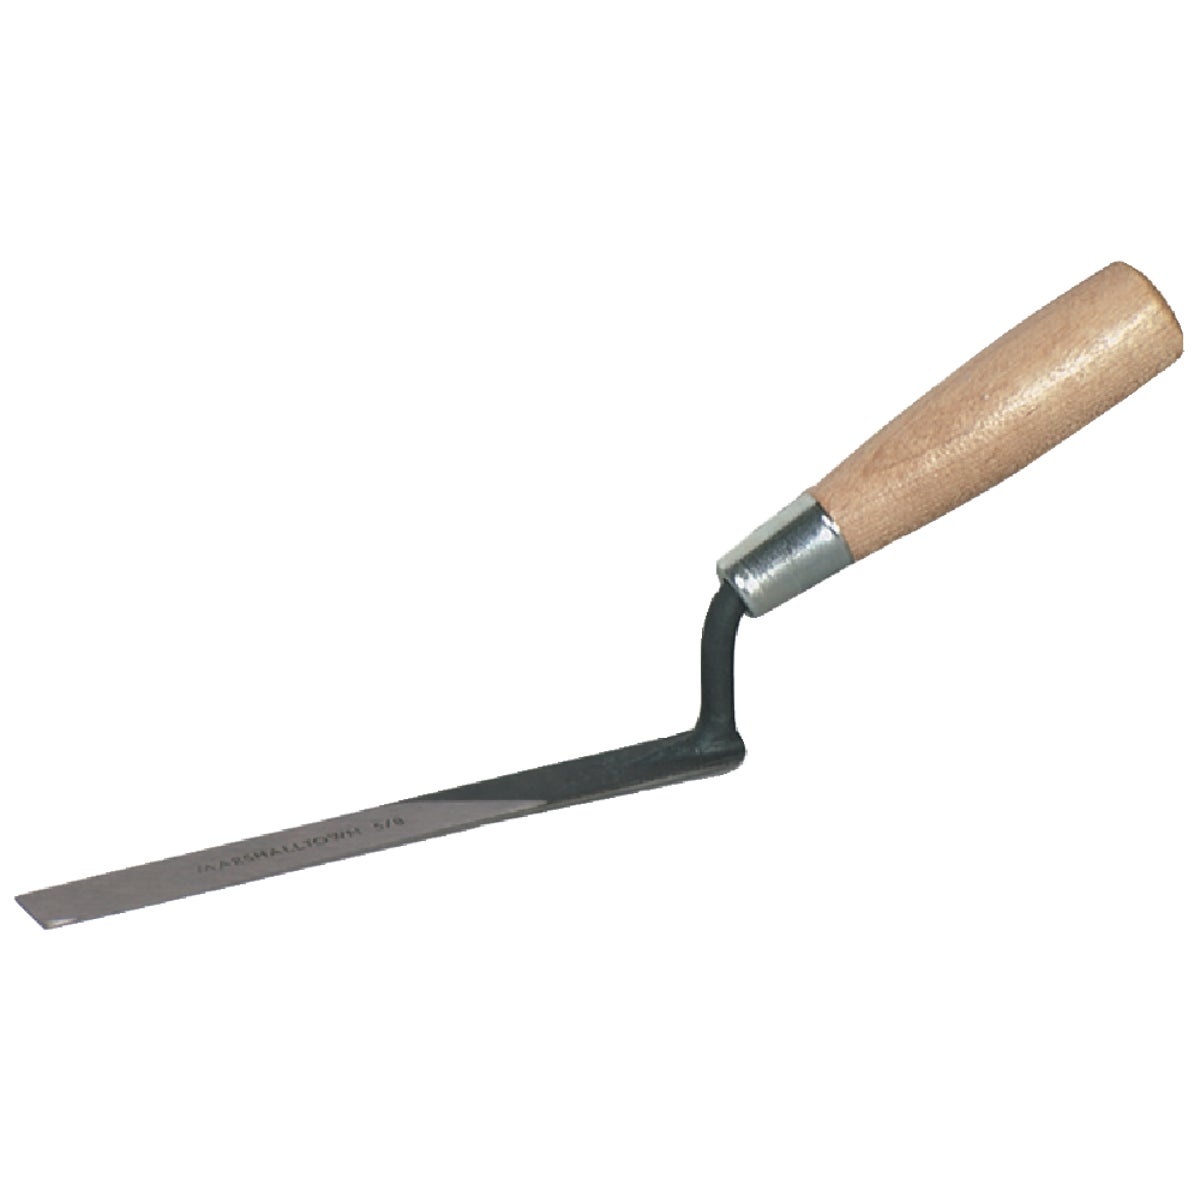
Marshalltown 6-3/4 In. x 3/4 In. Tuck Pointer
Trowels have pronounced taper necessary for sturdiness and correct flexibility. Has a high shank and high lift. %search_data%11308
Brand: Marshalltown
Category: Hardware > Tools > Masonry Tools > Masonry Trowels > Pointing Trowels